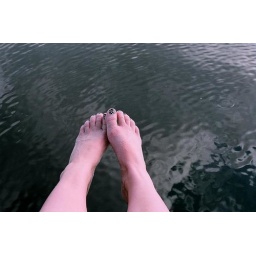
sandy feet over the lake water